Jal (band)

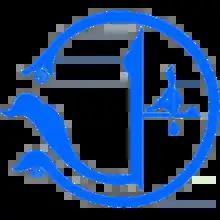

Jal (stylized as JAL, Jal The Band) is a pop rock band from Lahore, Punjab, Pakistan. The band originally consisted of songwriter, vocalist and lead guitarist, Goher Mumtaz and vocalist, Atif Aslam and later joined by bass guitarist Omer Nadeem and later Salman Albert joined on drums in 2003. Founded in 2002, they first became popular playing in Lahore's underground music scene with the release of their song "Aadat".